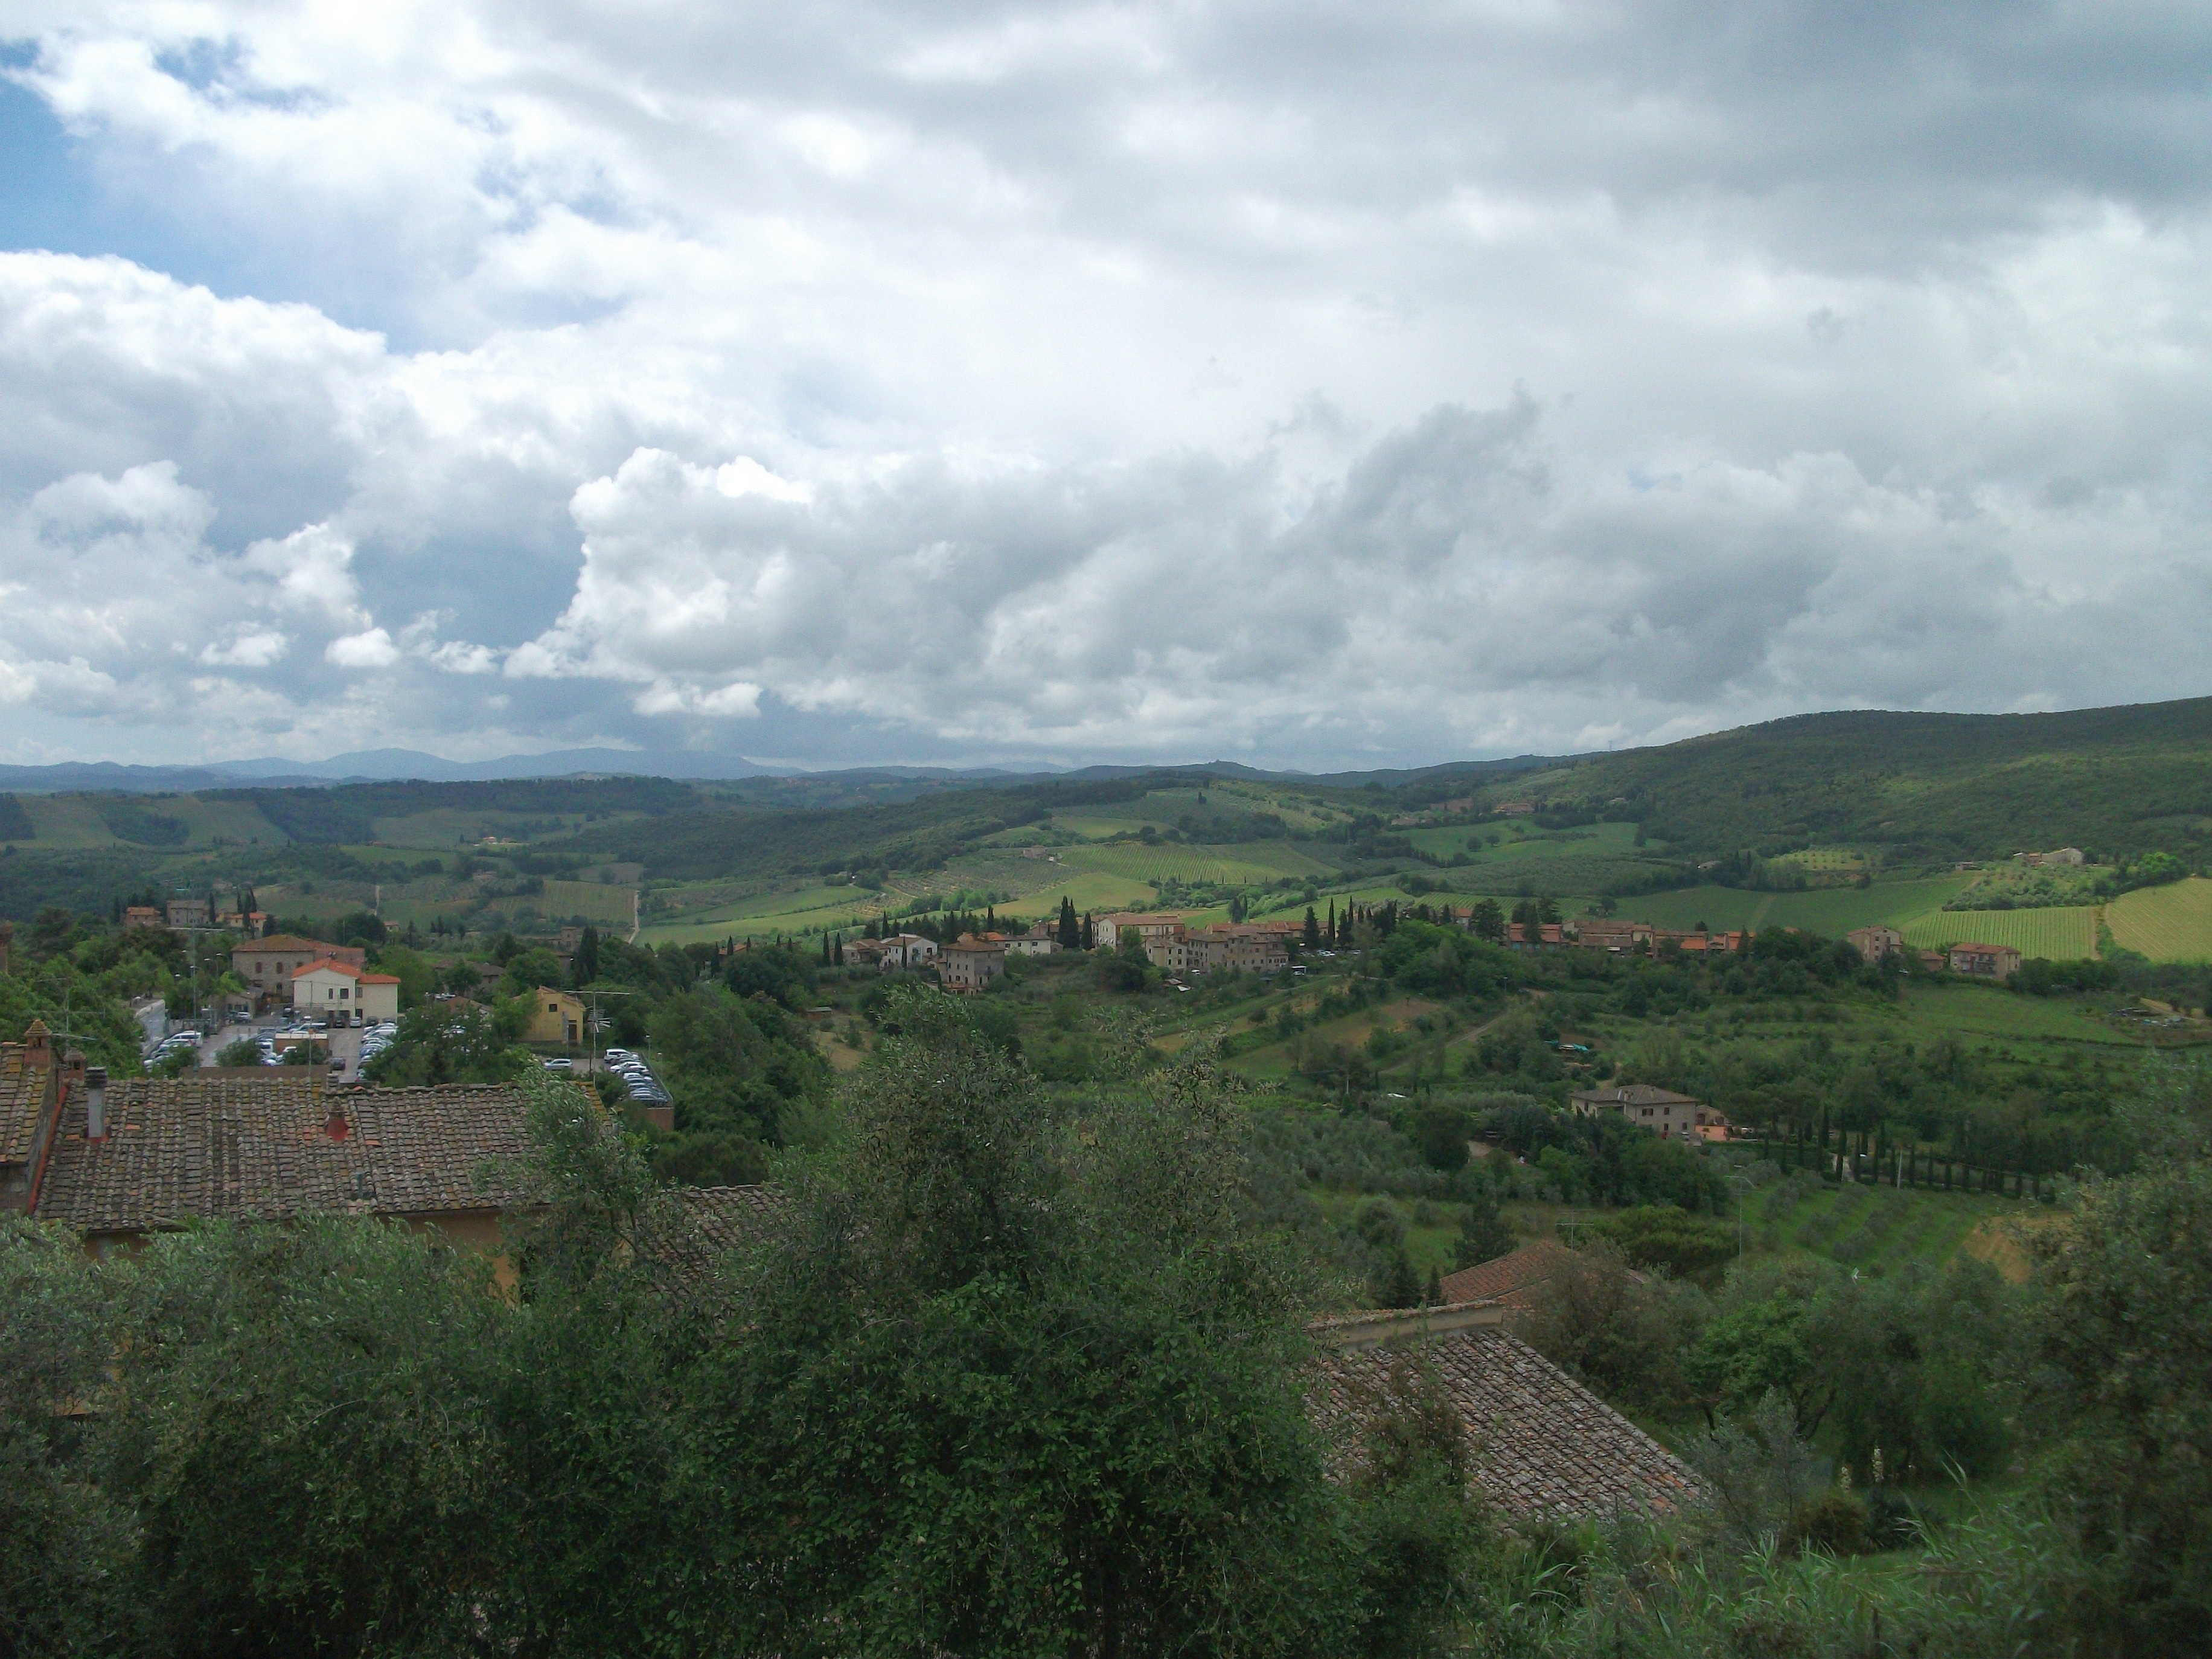
landscape, tree, horizon, mountain, cloud, sky, field, hill, valley, panorama, village, plain, plateau, ecosystem, rural area, aerial photography, geographical feature, atmospheric phenomenon, mountainous landforms